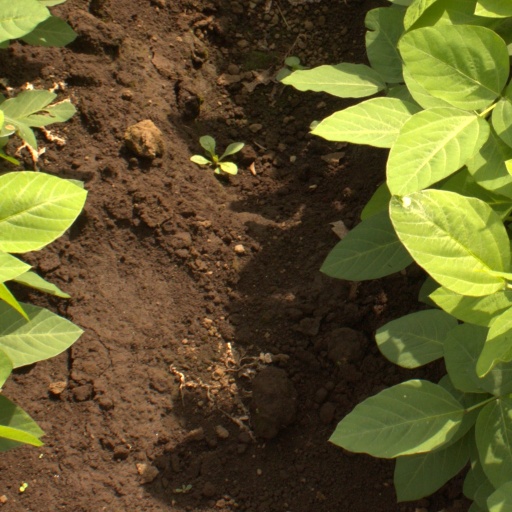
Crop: soybean